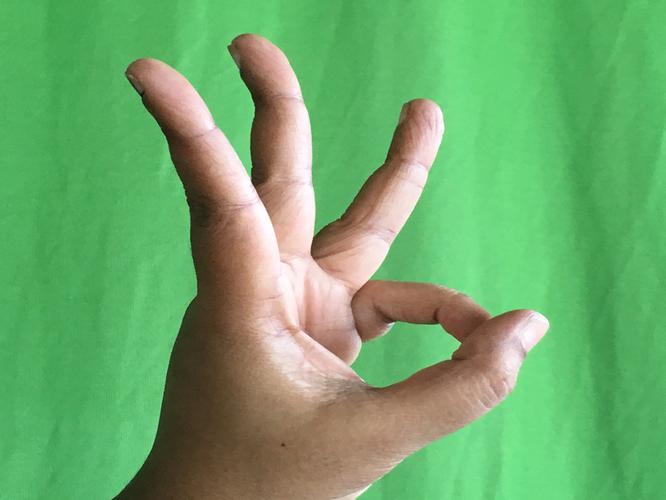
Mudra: Trishulam
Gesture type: single_hand